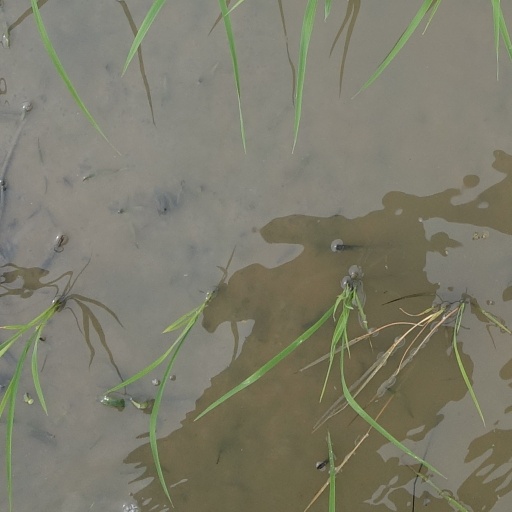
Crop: rice